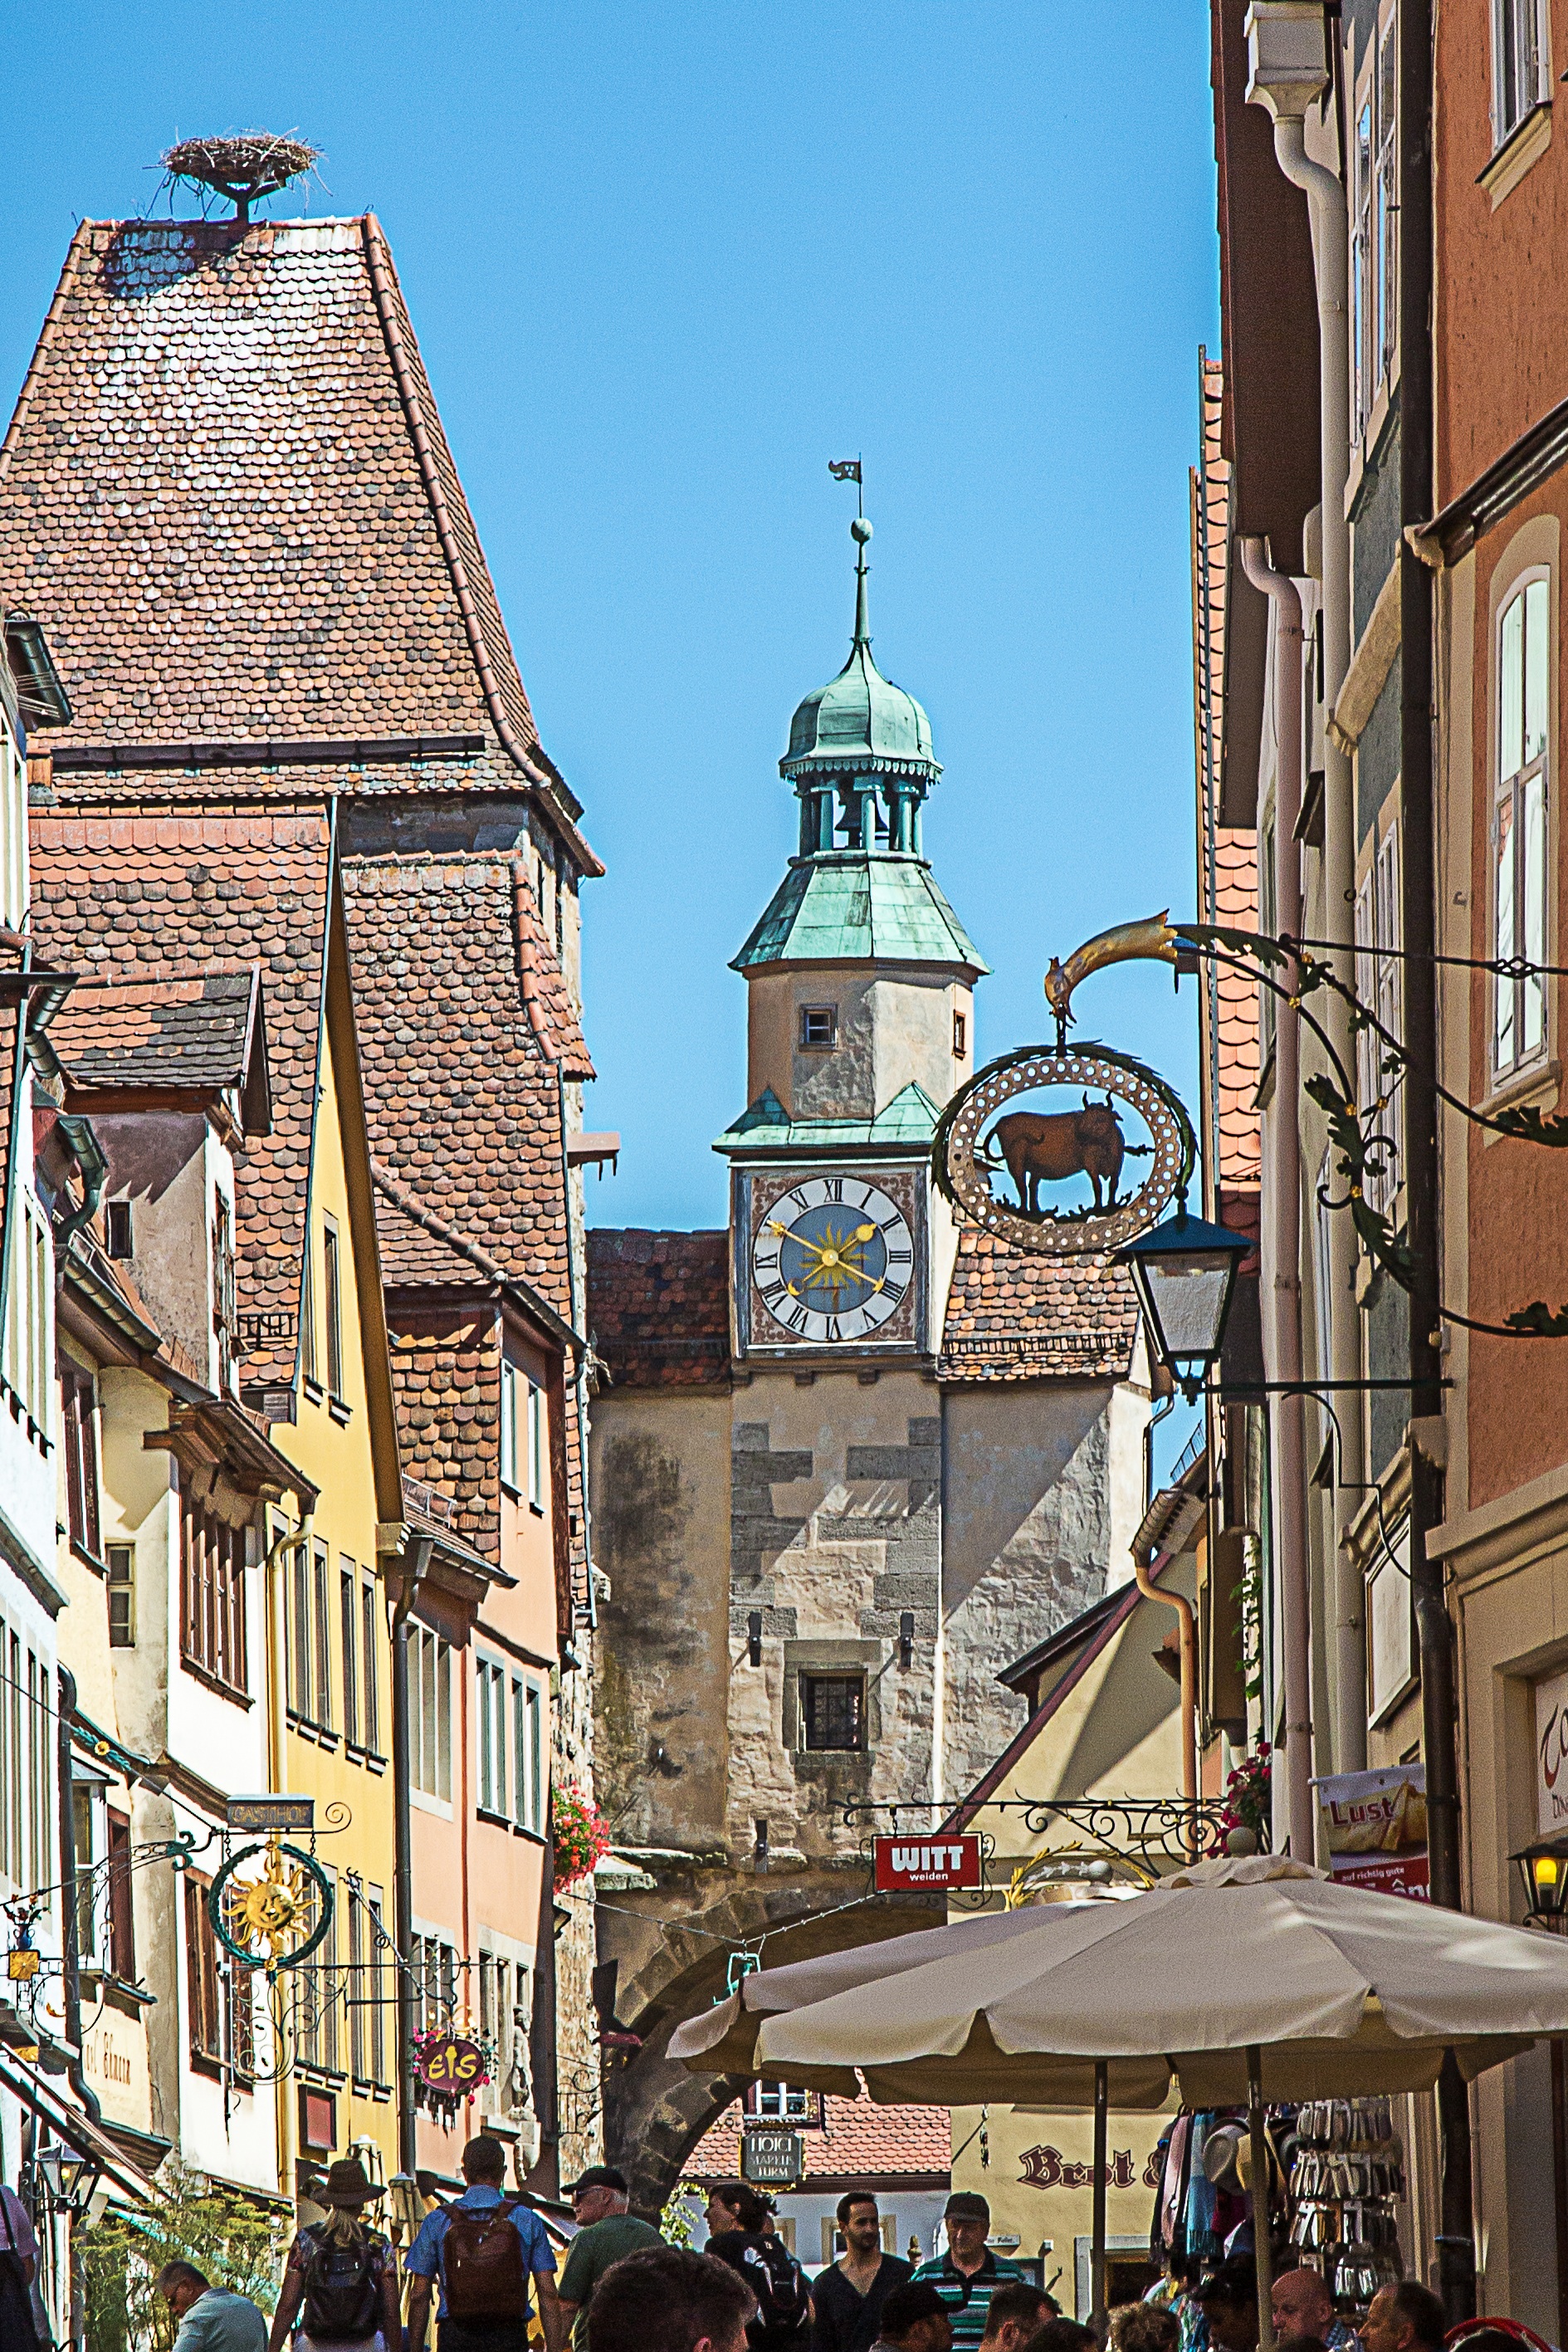
architecture, road, street, town, city, cityscape, downtown, tower, landmark, facade, tourism, old town, town square, middle ages, neighbourhood, truss, rothenburg of the deaf, markus tower, urban area, human settlement